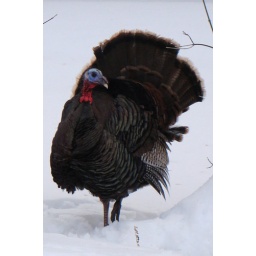
One dominant male in the flock, he got quite red in the neck when I started making gobbling sounds!